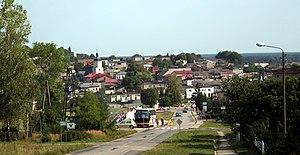
Woźniki est une ville polonaise de la voïvodie de Silésie et du powiat de Lubliniec. Elle est le siège de la gmina de Woźniki. Elle s'étend sur 71,01 km² et comptait 4 389 habitants en 2010.